Canonic Variations on "Vom Himmel hoch da komm' ich her"

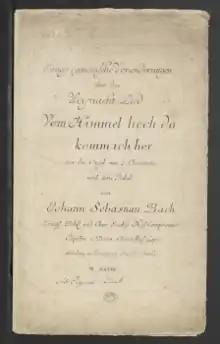
Title page of BWV 769

In June 1747, Bach was admitted as the fourteenth member of the "Correspondierende Societät der musicalischen Wissenschaften" ("Corresponding Society for the Musical Sciences"), a society devoted to musical scholarship founded in Leipzig in 1738 by Lorenz Christoph Mizler. To mark his admission he not only presented a version of the Canonic Variations, but also a portrait by Elias Gottlob Haussmann in which Bach holds a copy of his canon triplex a 6 voci BWV 1076 towards the viewer. During the last ten years of his life, Bach had become preoccupied musically with canons and canonic fugues, already much developed in the Parts III and IV of the Clavier-Übung—the Organ Mass BWV 552, BWV 669–689, the four canonic duets BWV 802–805 and the Goldberg Variations BWV 988—as well as the Musical Offering BWV 1079 and the Art of the Fugue BWV 1080. The triplex canon itself became part of the Fourteen Canons BWV 1087, preserved in one surviving copy of the Goldberg Variations. Mizler seems to have been unaware of the numerological significance that the number fourteen had to Bach (B+A+C+H=14).